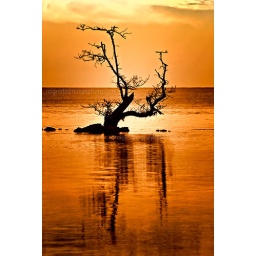
A dry tree in a water desert. Nikon D200, Nikon 70 - 300 VR lens.